Sadhu Mirandal

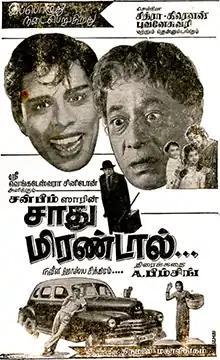
Poster

Sadhu Mirandal is a 1966 Indian Tamil-language crime thriller film directed by the duo Thirumalai–Mahalingam. It was produced by A. Bhimsingh, who also wrote the screenplay based on a real incident about a bank official murdered for money by three people in a moving car. The film stars Nagesh and T. R. Ramachandran. Released on 14 April 1966, it became a critical and commercial success, and was later remade in Hindi by Bhimsingh as "Sadhu Aur Shaitaan" (1969).